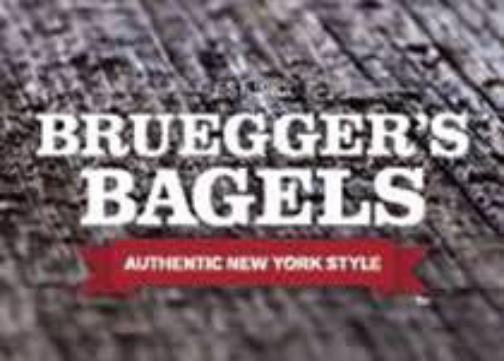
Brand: Bruegger's
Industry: Food